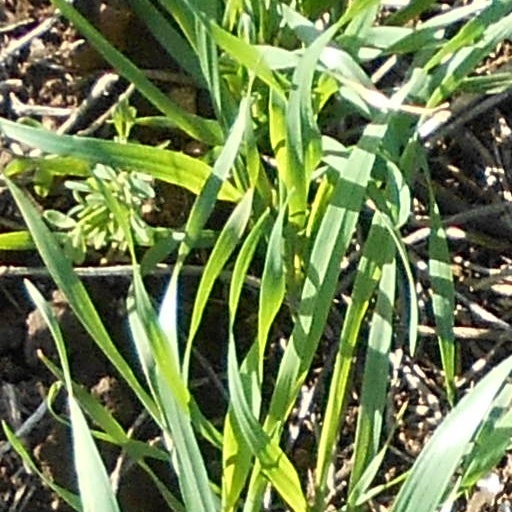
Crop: wheat